Beek (Hamme)

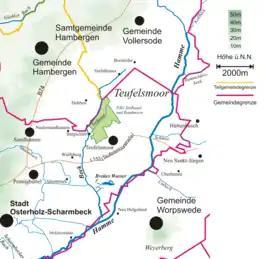
Course of the river Beek in the Teufelsmoor near Osterholz-Scharmbeck

Beek is a river of Lower Saxony, Germany. It flows into the Hamme near Worpswede.